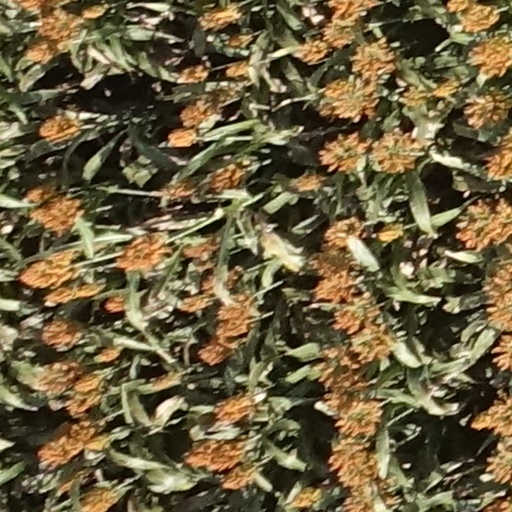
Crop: sorghum